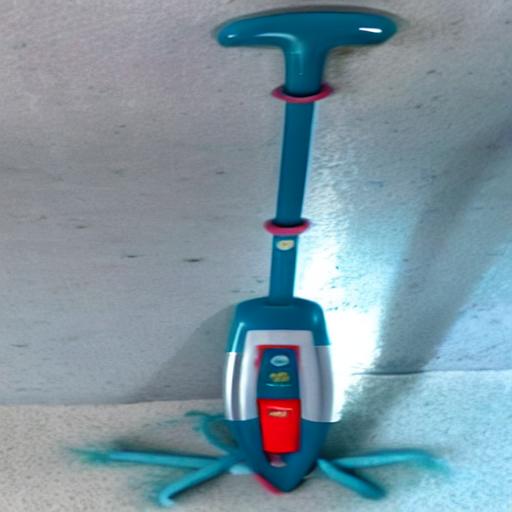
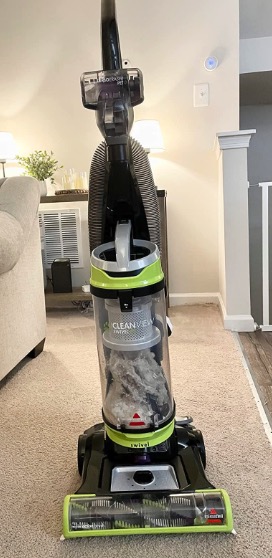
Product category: items_vacuum
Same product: no